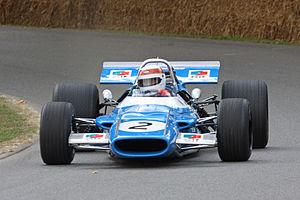
La Matra MS80 est une monoplace de Formule 1 engagée par l'équipe Matra au cours du Championnat du monde de Formule 1 1969. Elle est pilotée par l'Écossais Jackie Stewart et le Français Jean-Pierre Beltoise et est propulsée par un V8 Ford Cosworth. Conçue par les ingénieurs Gérard Ducarouge et Bernard Boyer, c'est la seule Formule 1 non-britannique, avec Ferrari, à remporter un championnat du monde des constructeurs.
Le Grand Prix automobile de France est une course automobile sur circuit créée en 1906. Il a figuré au calendrier du championnat du monde de Formule 1 de 1950 à 2008 sur sept circuits différents, exception faite de l'année 1955 où l'épreuve a été annulée à la suite du drame des 24 Heures du Mans. L'épreuve s'est déroulée sur le circuit de Nevers Magny-Cours de 1991 à 2008, avant d'être retirée du calendrier pour une période de dix ans.